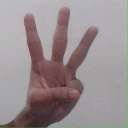
अक्षर: व